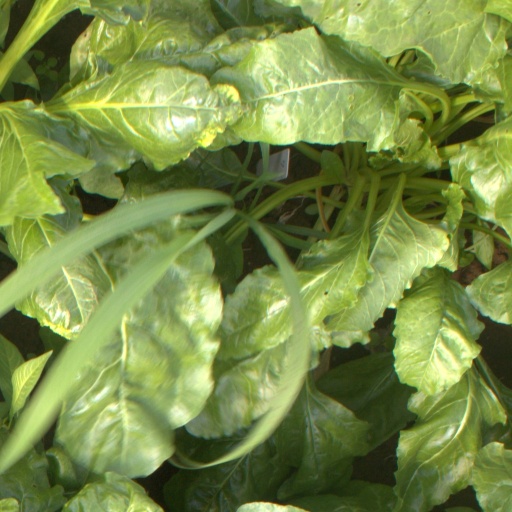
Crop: sugar beet